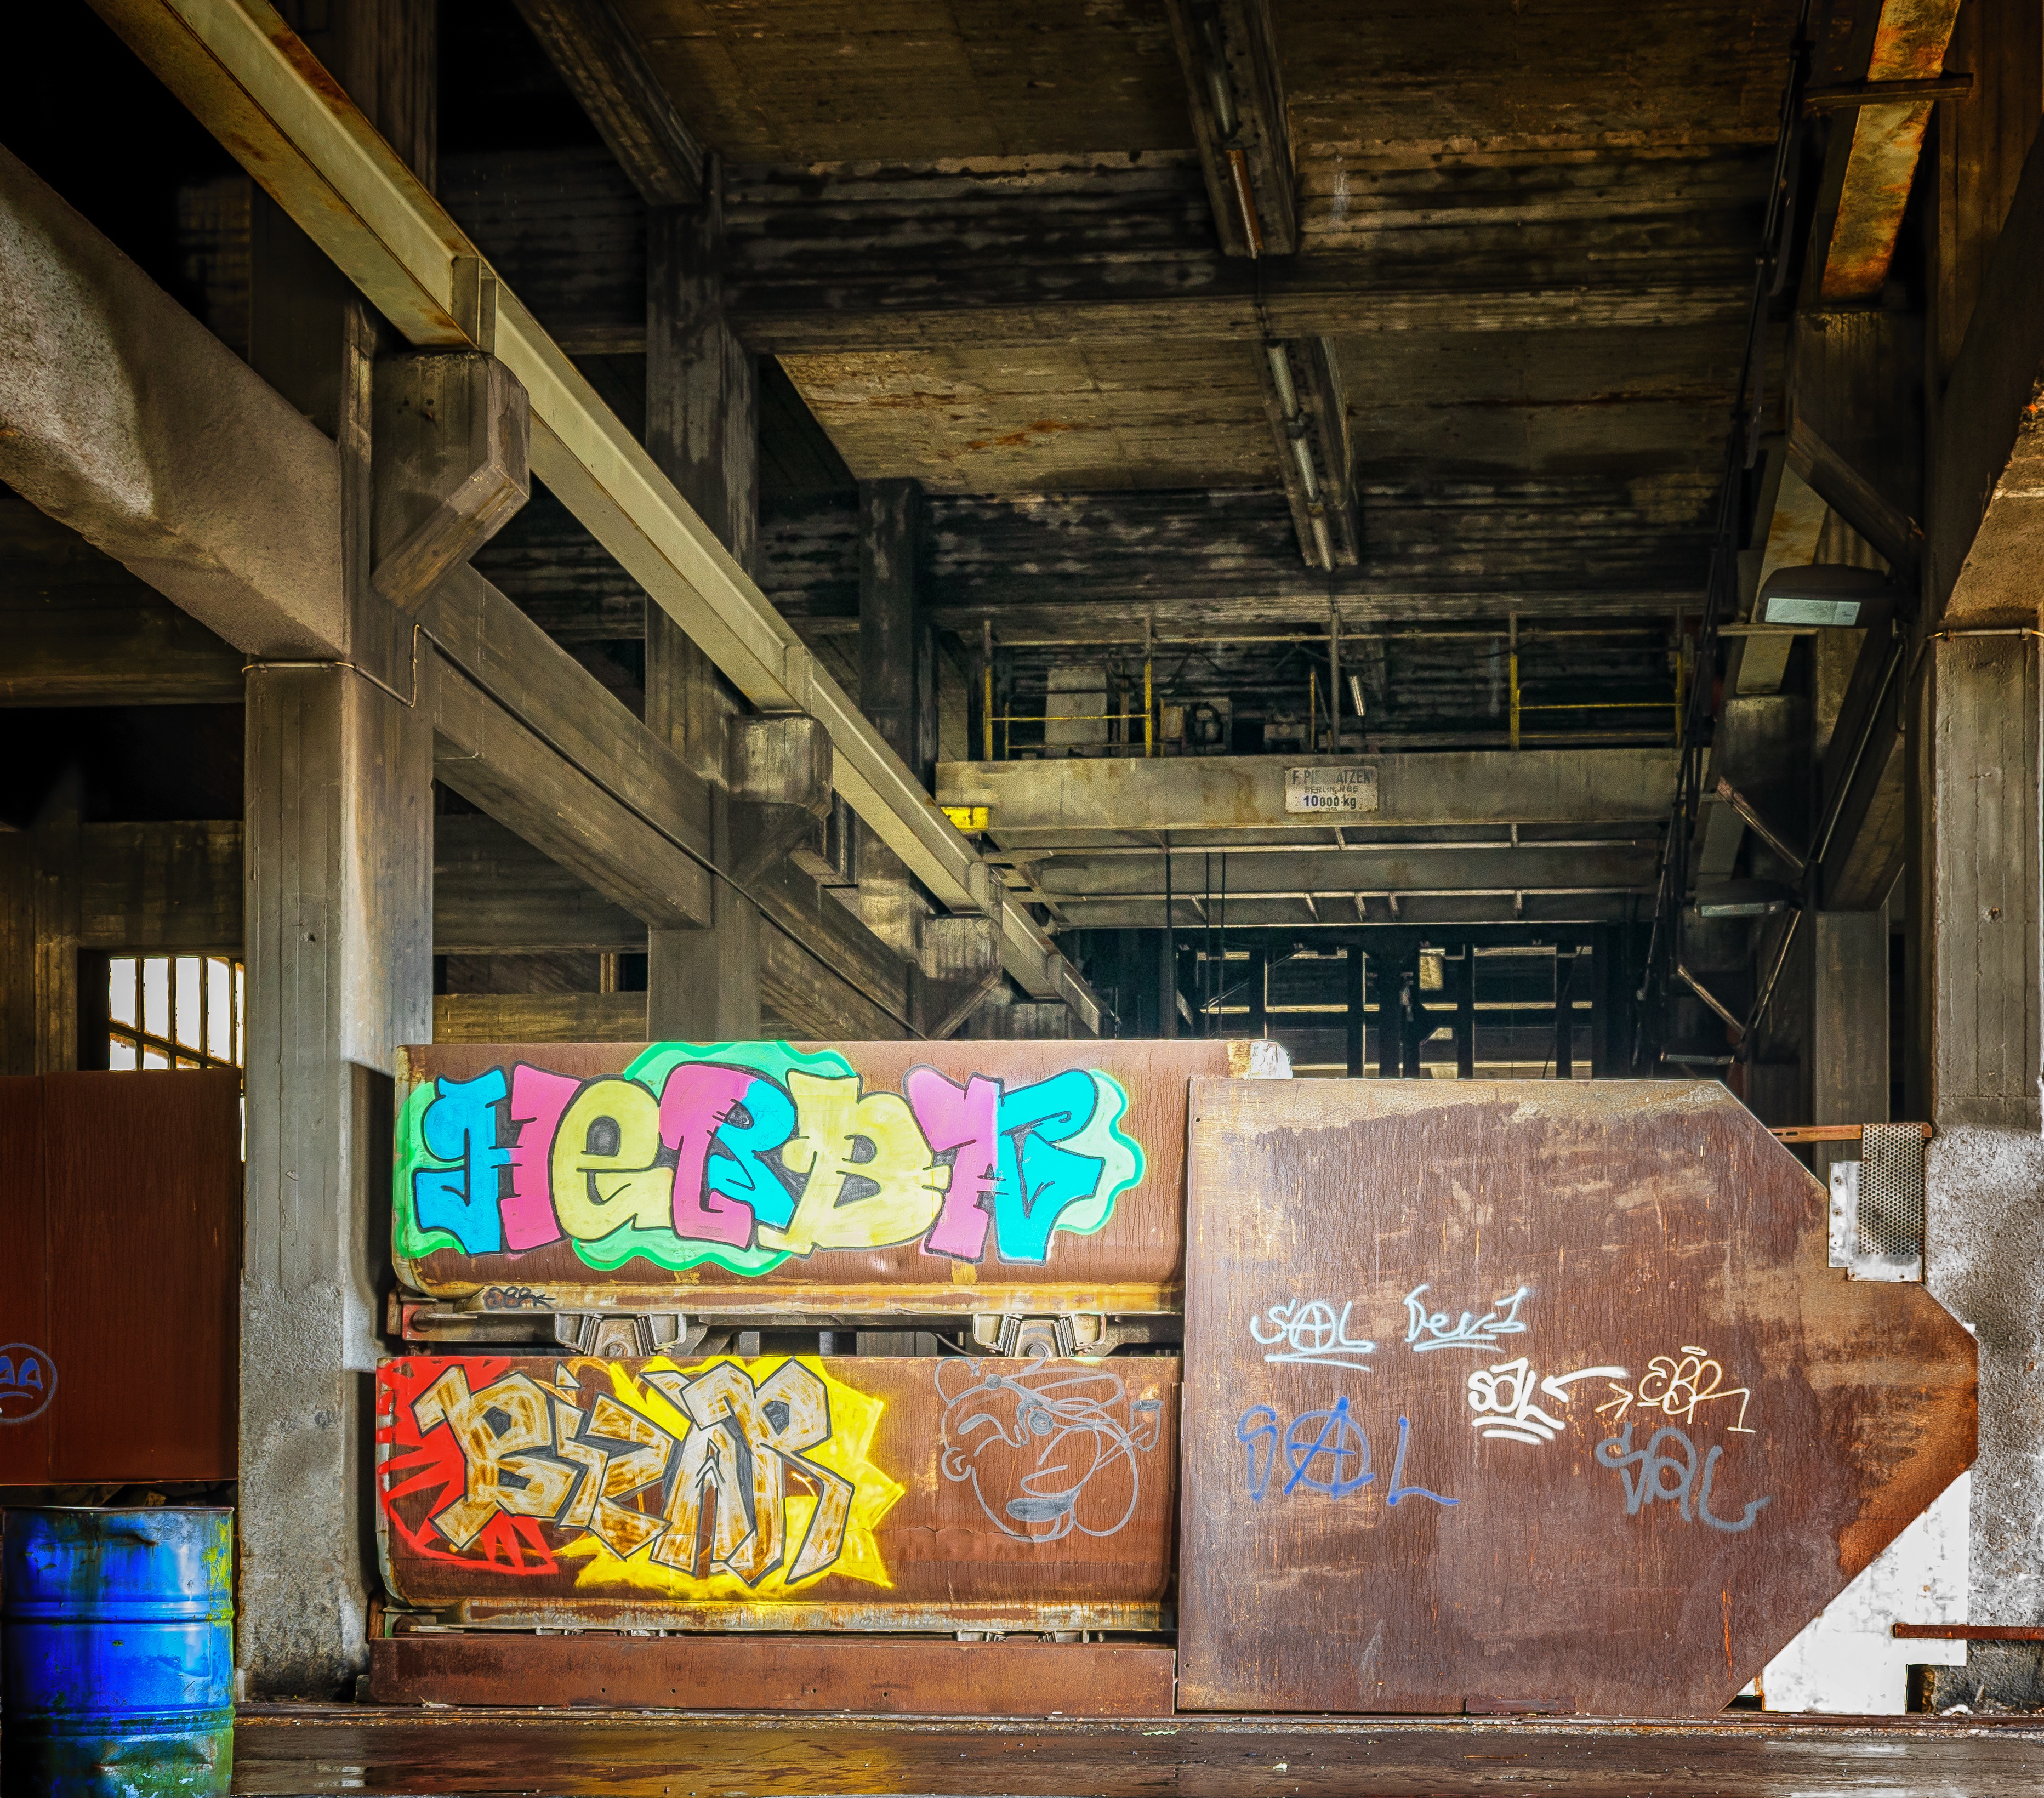
light, architecture, wood, building, wall, underground, high, dirt, hall, space, shadow, empty, industry, decay, ruin, graffiti, art, dilapidated, still, tourist attraction, mood, leave, lost places, pforphoto, lapsed, old factory, ton, urban area